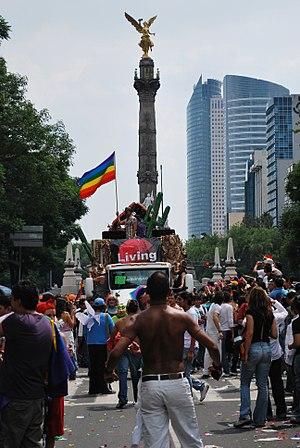
La perception de l'homosexualité au Mexique a varié selon les époques. Les historiens distinguent généralement trois périodes, qui coïncident avec les grands moments de l'histoire du pays : époque précolombienne, époque coloniale et depuis l'indépendance. Le rejet de l'homosexualité constitue cependant un fil conducteur traversant les différentes époques.